NZR WF class

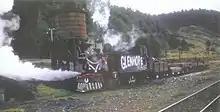
W 404 being serviced at Glenhope. The date is the 12 of June 1954, the last day of regular passenger operation. Note the fireman giving the smokebox a blowdown.

The isolated Nelson Section received four W class locomotives from the 1920s onwards to replace its stud of smaller locomotives, primarily the D class 2-4-0T and F 0-6-2T tank locomotives. These locomotives were smaller than the W class locomotives, and the arrival of the larger engines allowed for the smaller D and F class locomotives to be withdrawn, and in the case of the D class engines, transfer to other parts of the NZR network or sale to industrial users.